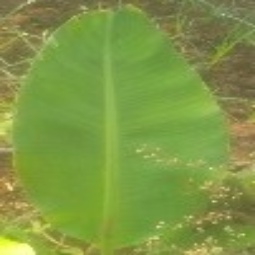
Label: Healthy